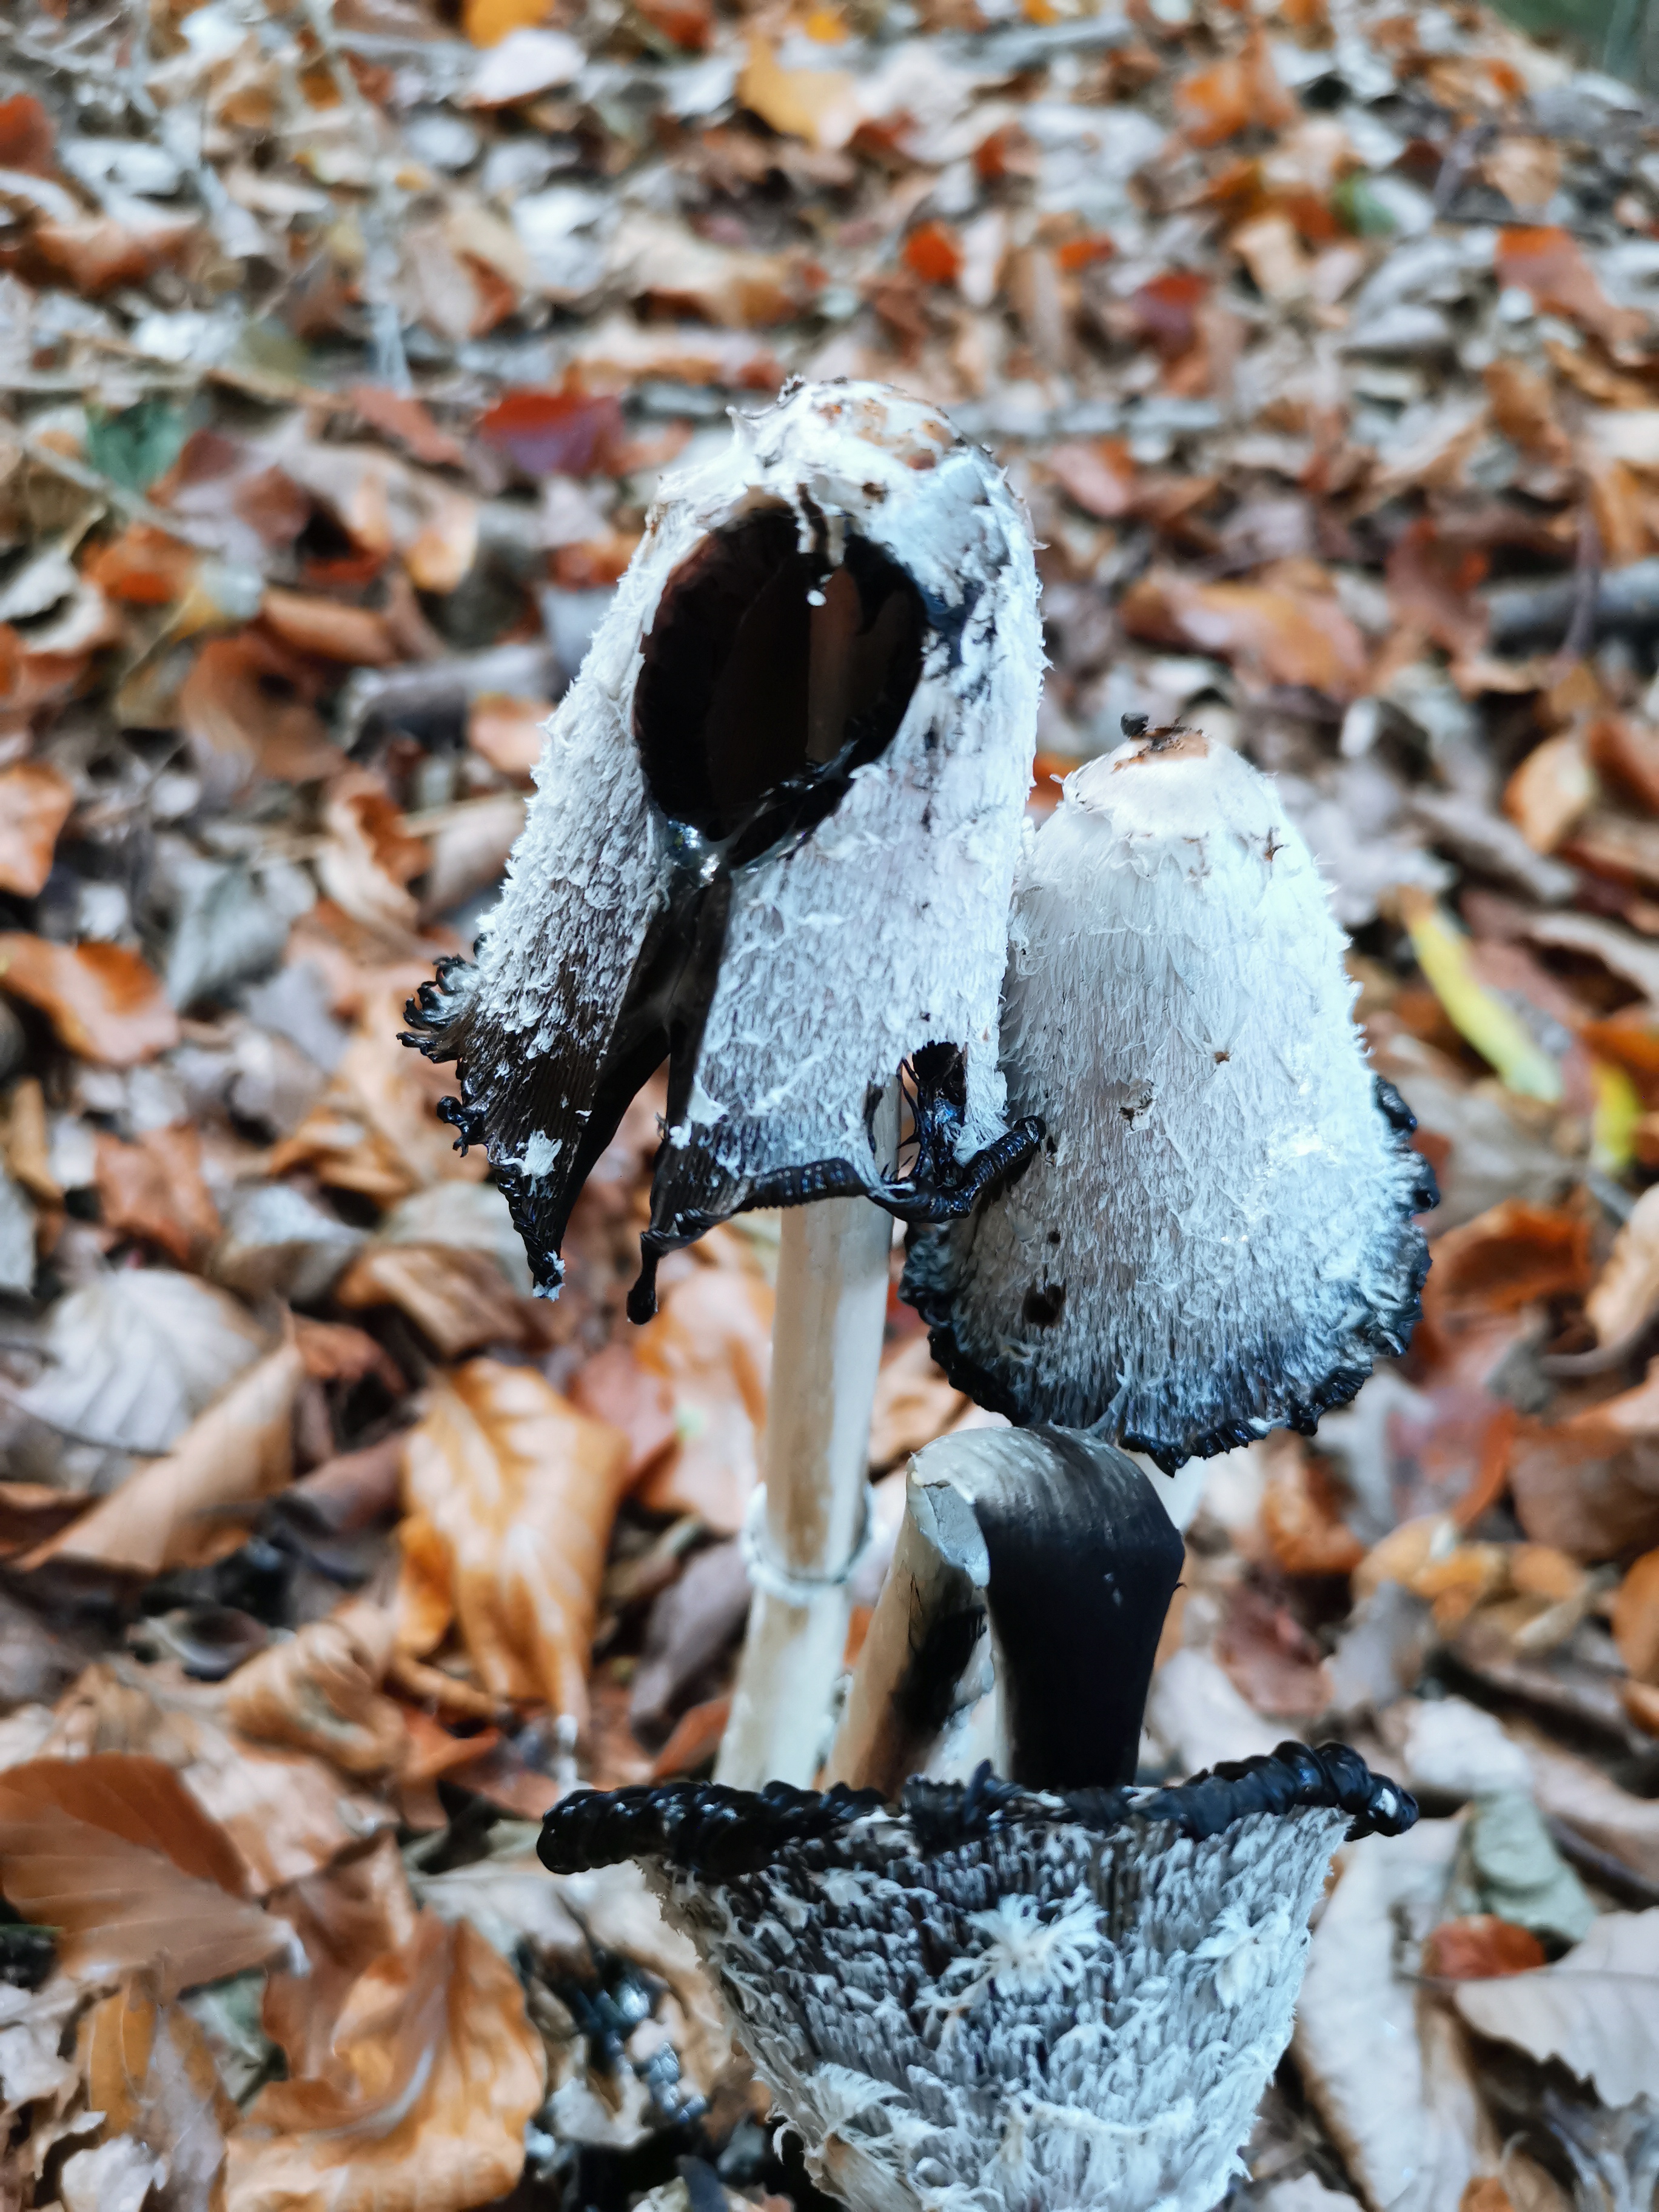
plants, sunlight, nature, forest, landscape, photograph, twig, terrestrial plant, fungus, natural landscape, wood, soil, winter, terrestrial animal, natural material, freezing, plant stem, autumn